Israel–Kenya relations

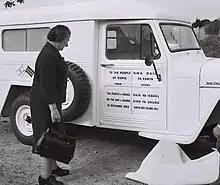
Foreign Minister Golda Meir presenting an ambulance as a gift to people of Kenya, 1963

Starting in 1903, under the British Uganda Programme, territory in what was then Uganda, but is now part of Kenya, was offered as a Jewish homeland.